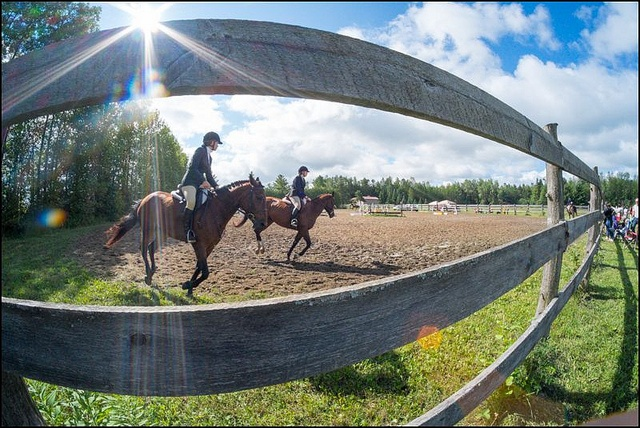
Two people that are riding horses while people watch.
two women riding horses by a wooden fence
A couple of people riding on the back of horses.
Two people riding horses in front of a fence.
Two horse riders are galloping beside a wooden fence.